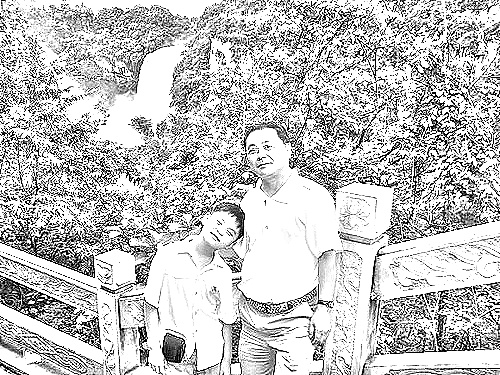
Portrait style: Sketch Portrait